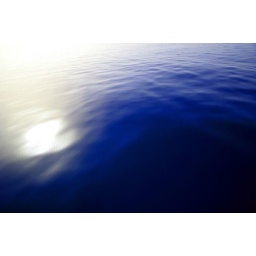
8 miles north of tortola in the open ocean - we find glass